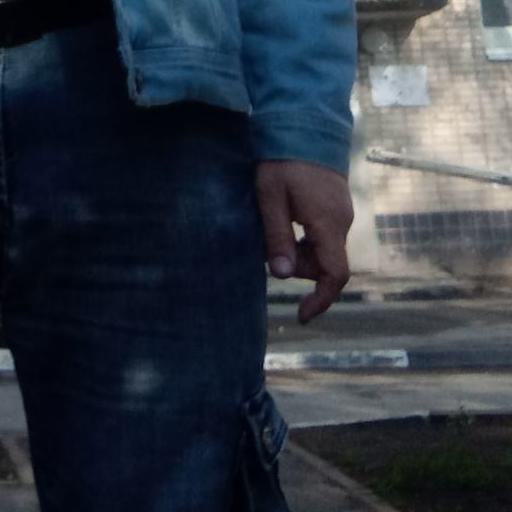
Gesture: no_gesture